List of songs written by B.I

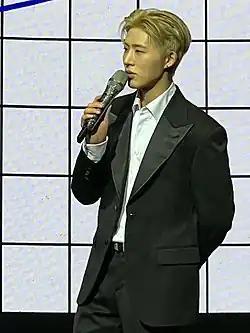
B.I at his first fan meeting (B.I OFFLINE) in Manila on August 27, 2022

Kim Han-bin (born October 22, 1996), better known by his stage name B.I, is a songwriter, record producer, rapper, singer, and dancer under 131.